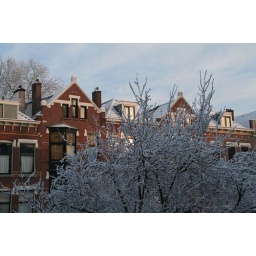
Photo from my bedroom with a vieg of the houses at the street in the back